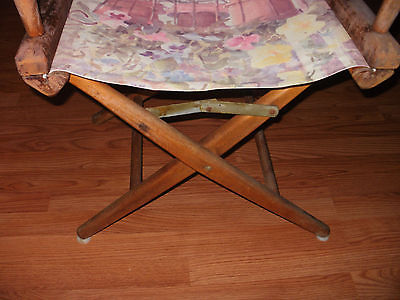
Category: chair